Phase resetting in neurons

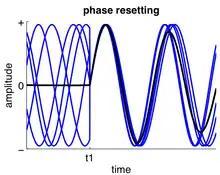
The phase of ongoing oscillatory activity is reset.

A phase response curve can be calculated by noting changes to its period over time depending on where in the cycle the input is applied. The perturbation left by the stimulus moves the stable cycle within the oscillation followed by a return to the stable cycle limit. The curve tracks the amount of advancement or delay due to the input in the oscillating neuron. The PRC assumes certain patterns of behavior in firing pattern as well as the network of oscillating neurons to model the oscillations. Currently, only a few circuits exist which can be modeled using an assumed firing pattern.